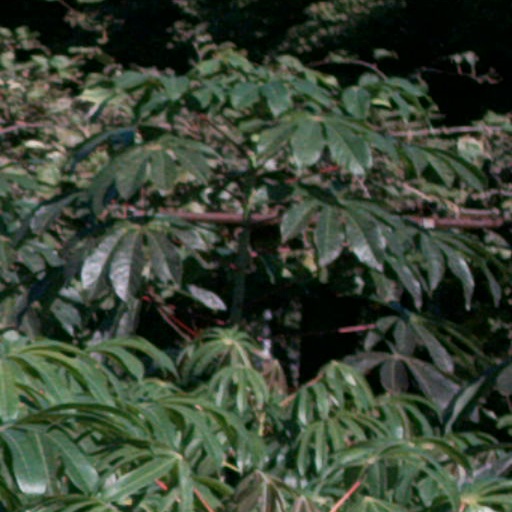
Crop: cassava